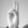
ASL letter: U